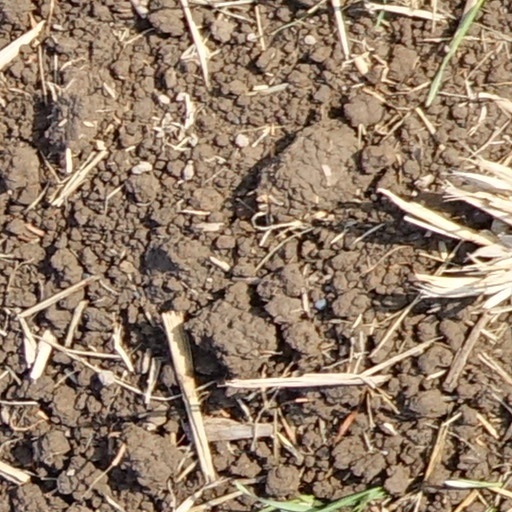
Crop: wheat